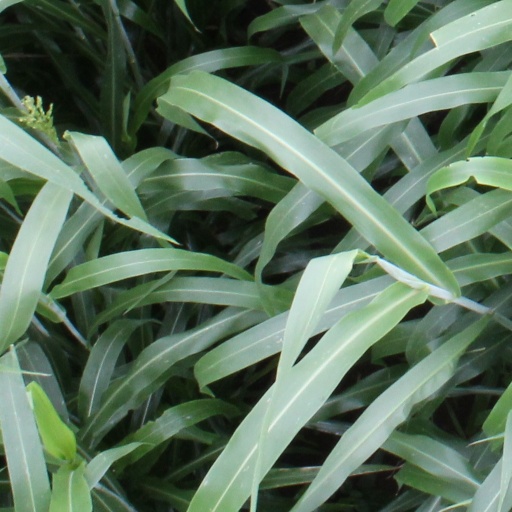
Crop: sorghum